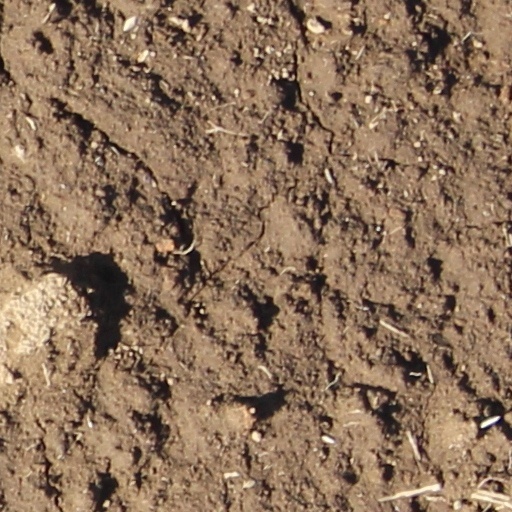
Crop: wheat